Hayatabad

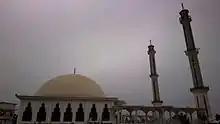
Zarghuni Mosque

The government has divided Hayatabad into seven numbered phases. Each phase is subdivided into lettered sectors, A to H. The suburb can be accessed via three routes from Jamrud Road and one from the Ring Road. Hayatabad is the western most terminus of the TransPeshawar bus rapid transit line.